John Page (planter)

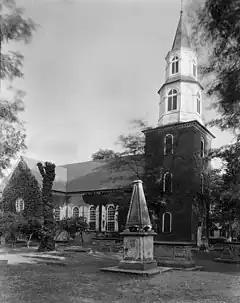
Bruton Parish Church, Williamsburg, Virginia. Original church built 1683 on land donated by Colonel John Page. The shaft commemorating Col. Page is at right of the church door in this photograph by Frances Benjamin Johnston.

John Page was born around 1627, likely in Bedfont, Middlesex, the parish records for which do not survive for that period. He was a son of Francis Page, gentleman, of that parish.